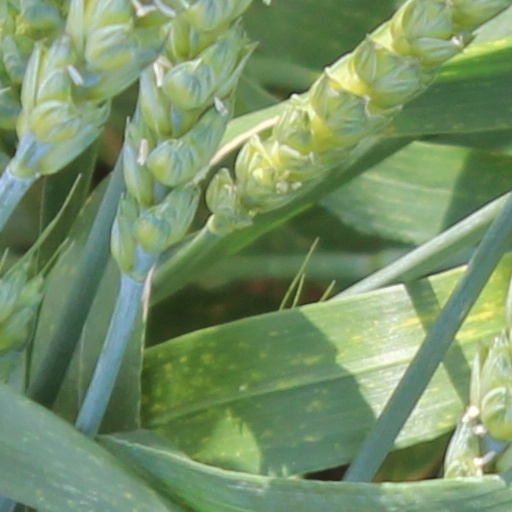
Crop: wheat